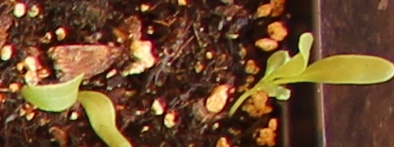
Label: Sugar beet